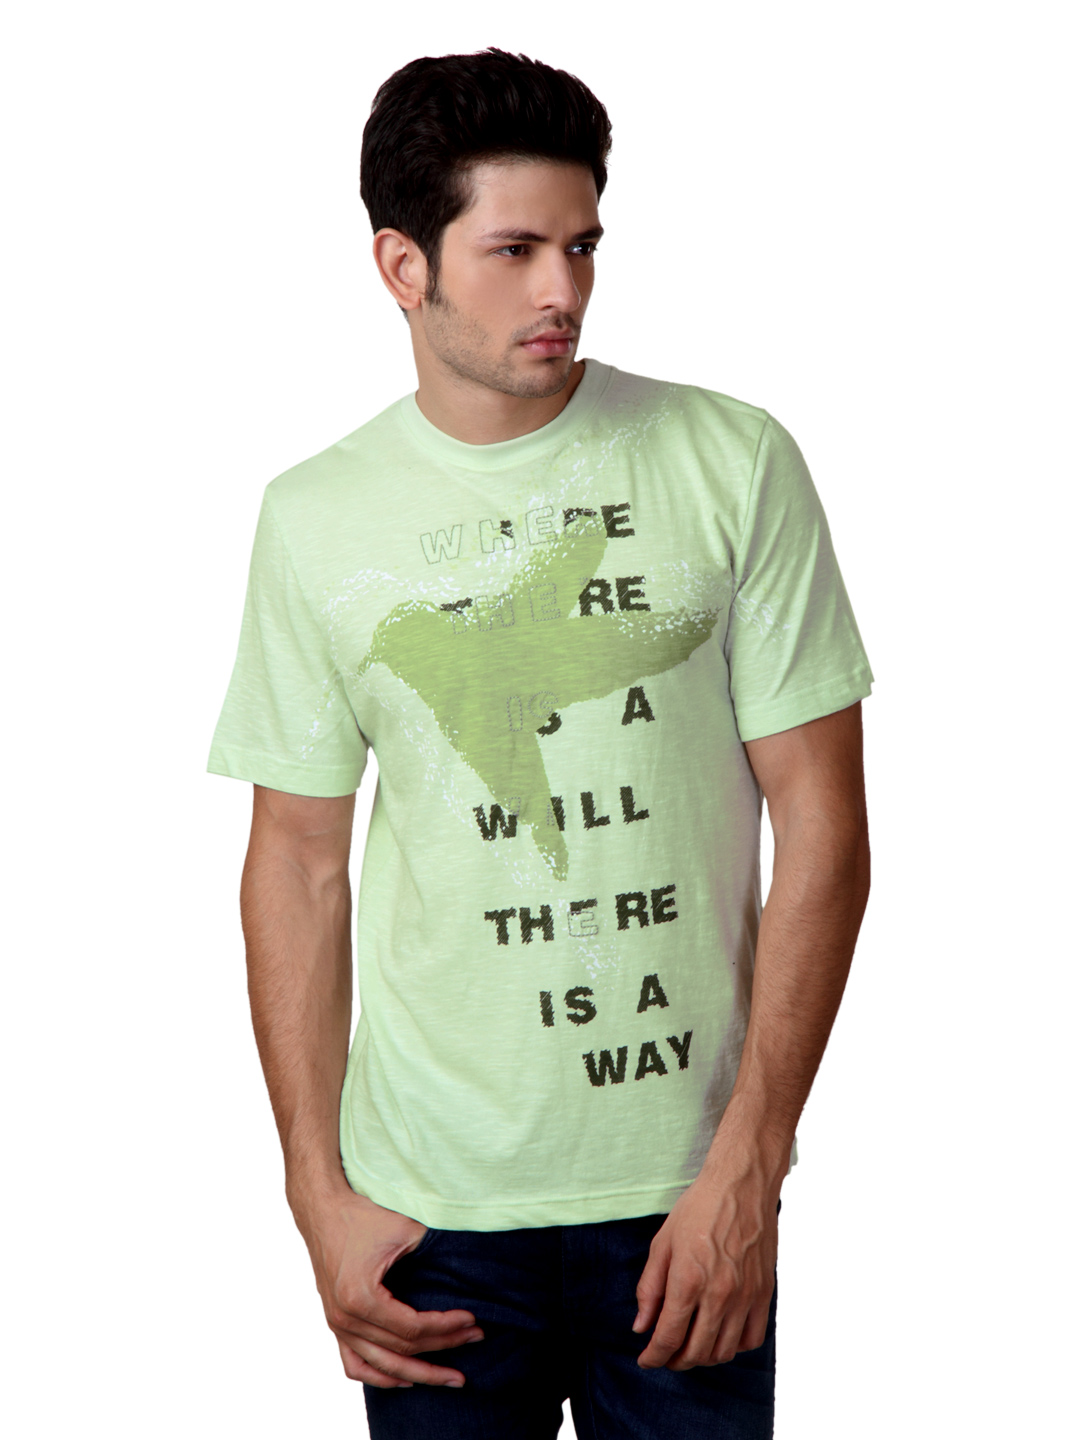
Do u speak green Men Green T-shirt
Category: Apparel / Topwear / Tshirts
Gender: Men
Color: Green
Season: Summer 2012
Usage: Casual